United States Navy Armed Guard

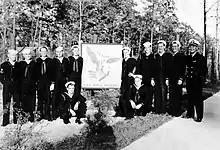
Navy Armed Guard Training Center

The United States Navy Armed Guard (USNAG) were U.S. Navy gun crews consisting of Gunner's Mates, Coxswains and Boatswains, Radiomen, Signalmen, an occasional Pharmacist's Mate serving at sea on merchant ships; toward the end of the war a few radar men joined the crews. The Armed Guard served on Allied merchant marine ships in every theatre of the war. Initially, a shortage of trained officers found chiefs and even petty officers in command; later a single commissioned officer would be in charge.